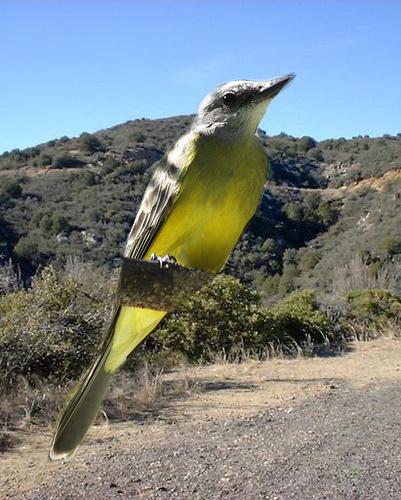
Bird species: Tropical_Kingbird
Bird type: landbird
Background: land